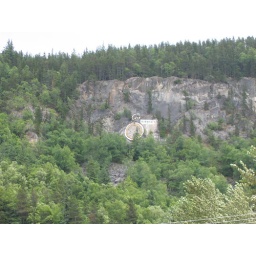
Outside of Skagway. The clock on the side of the mountain was an advertisement for a business in town!